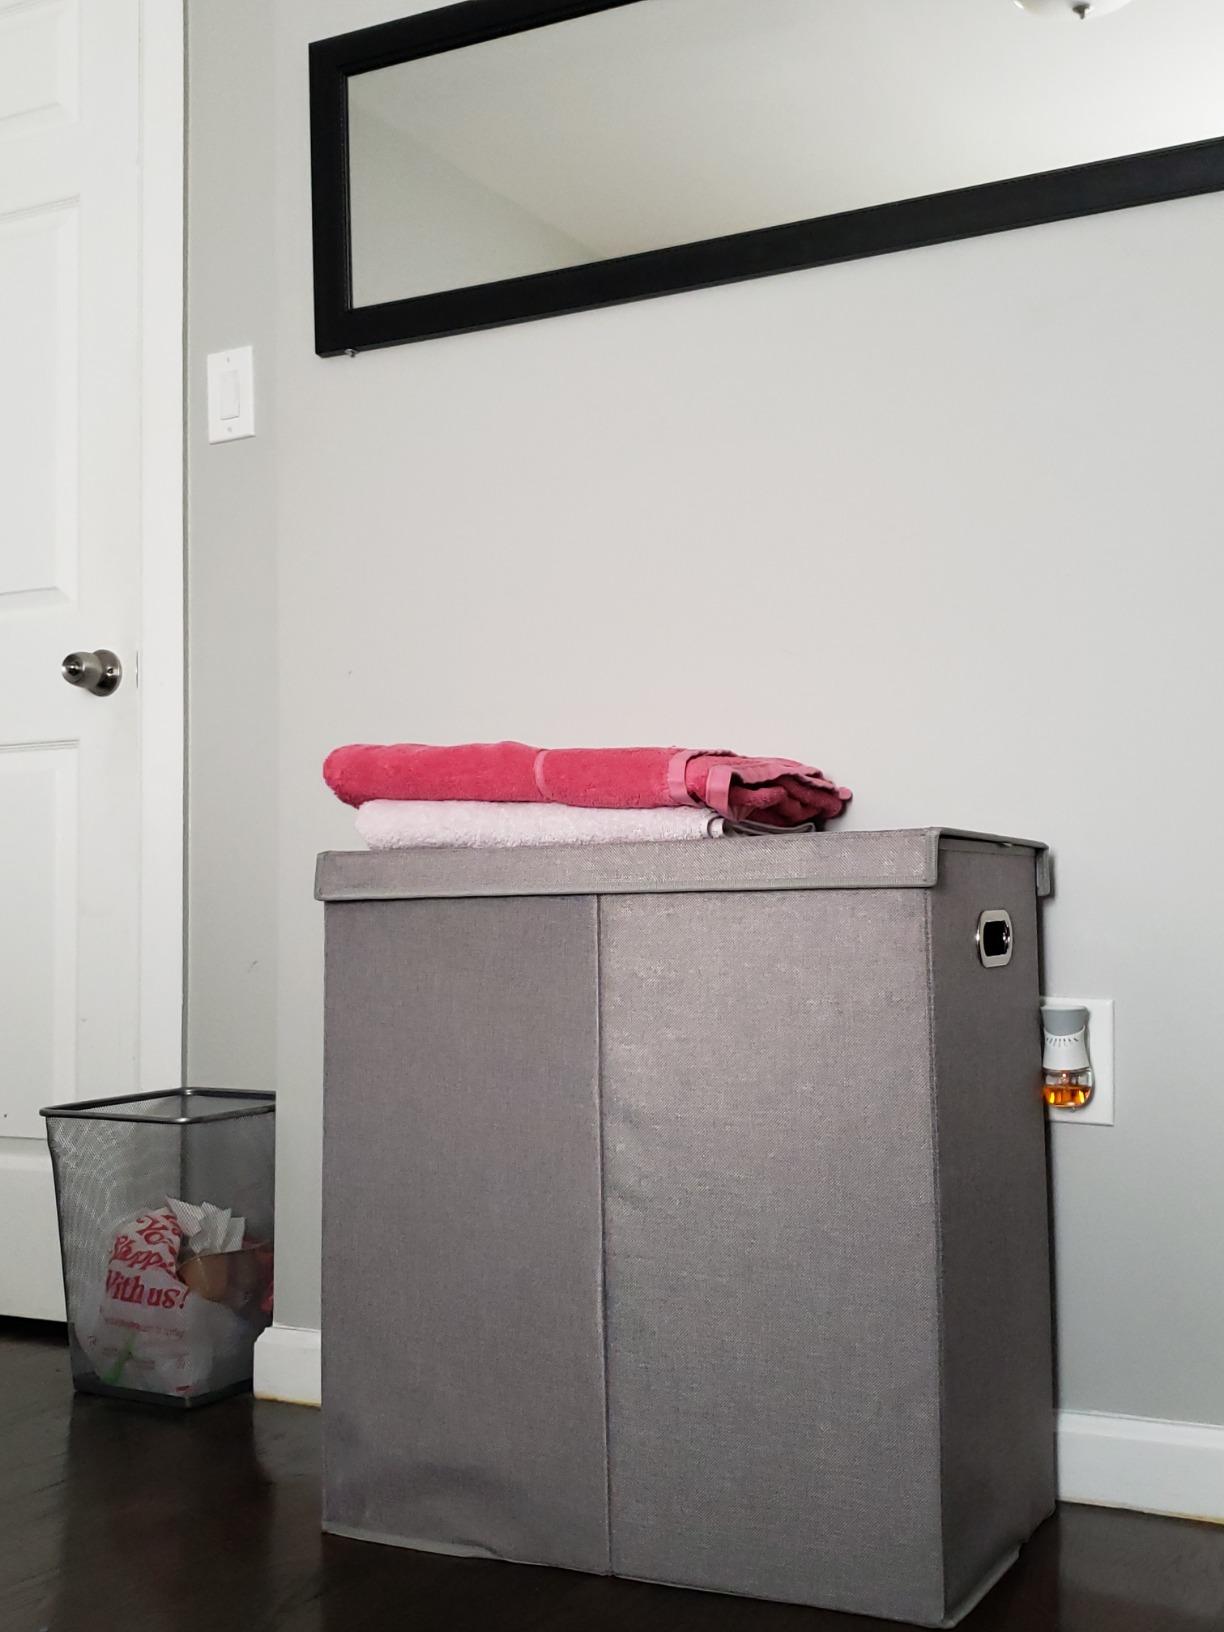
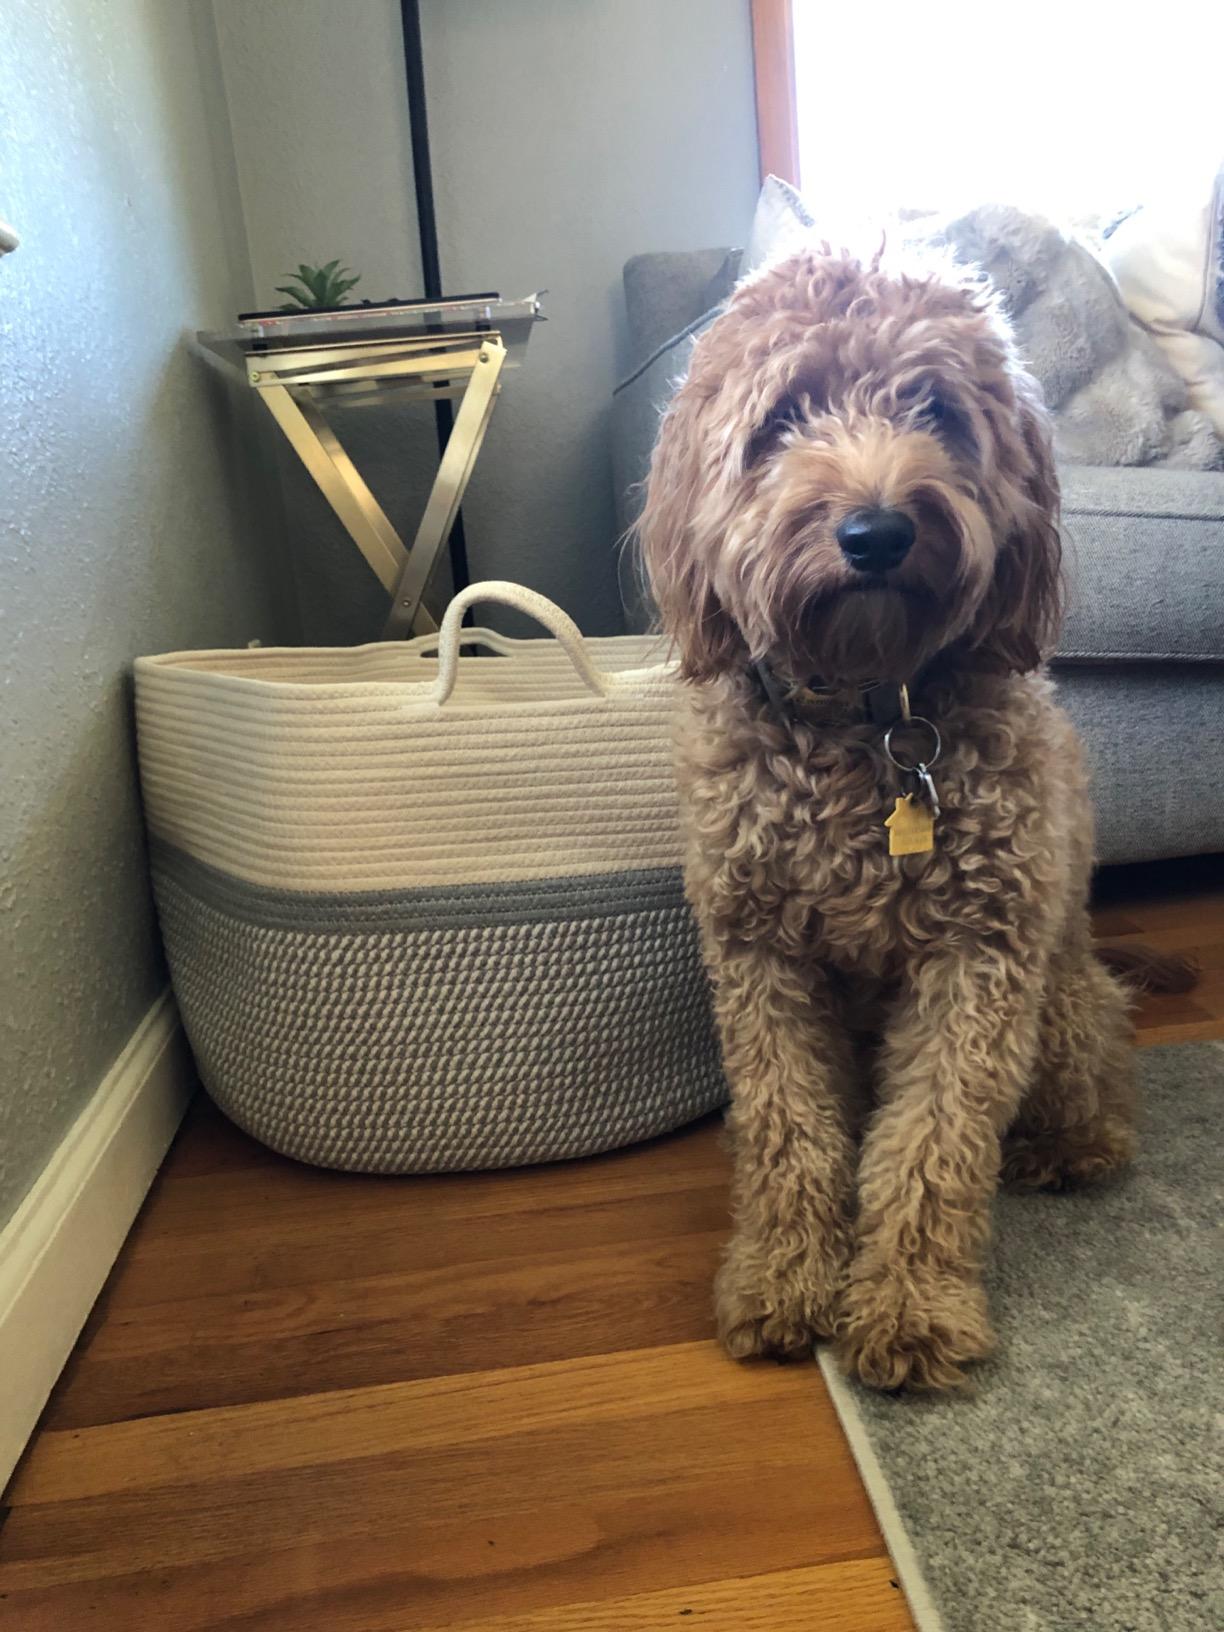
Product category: items_hamper
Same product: no